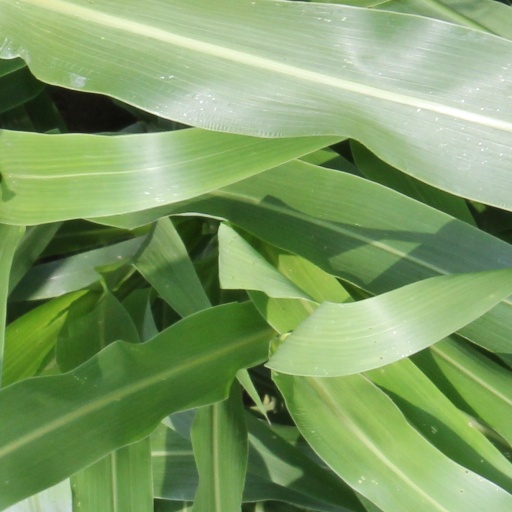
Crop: sorghum